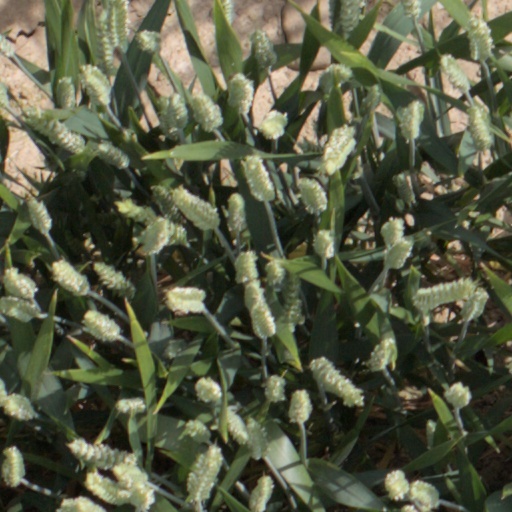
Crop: wheat